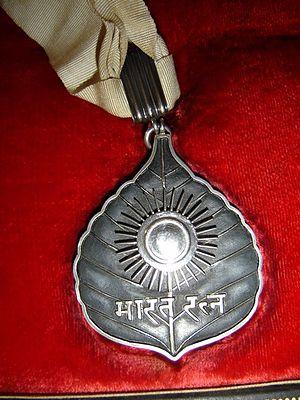
La Bharat Ratna est la décoration civile la plus prestigieuse d'Inde, récompensant une réussite exemplaire dans n'importe quel domaine.